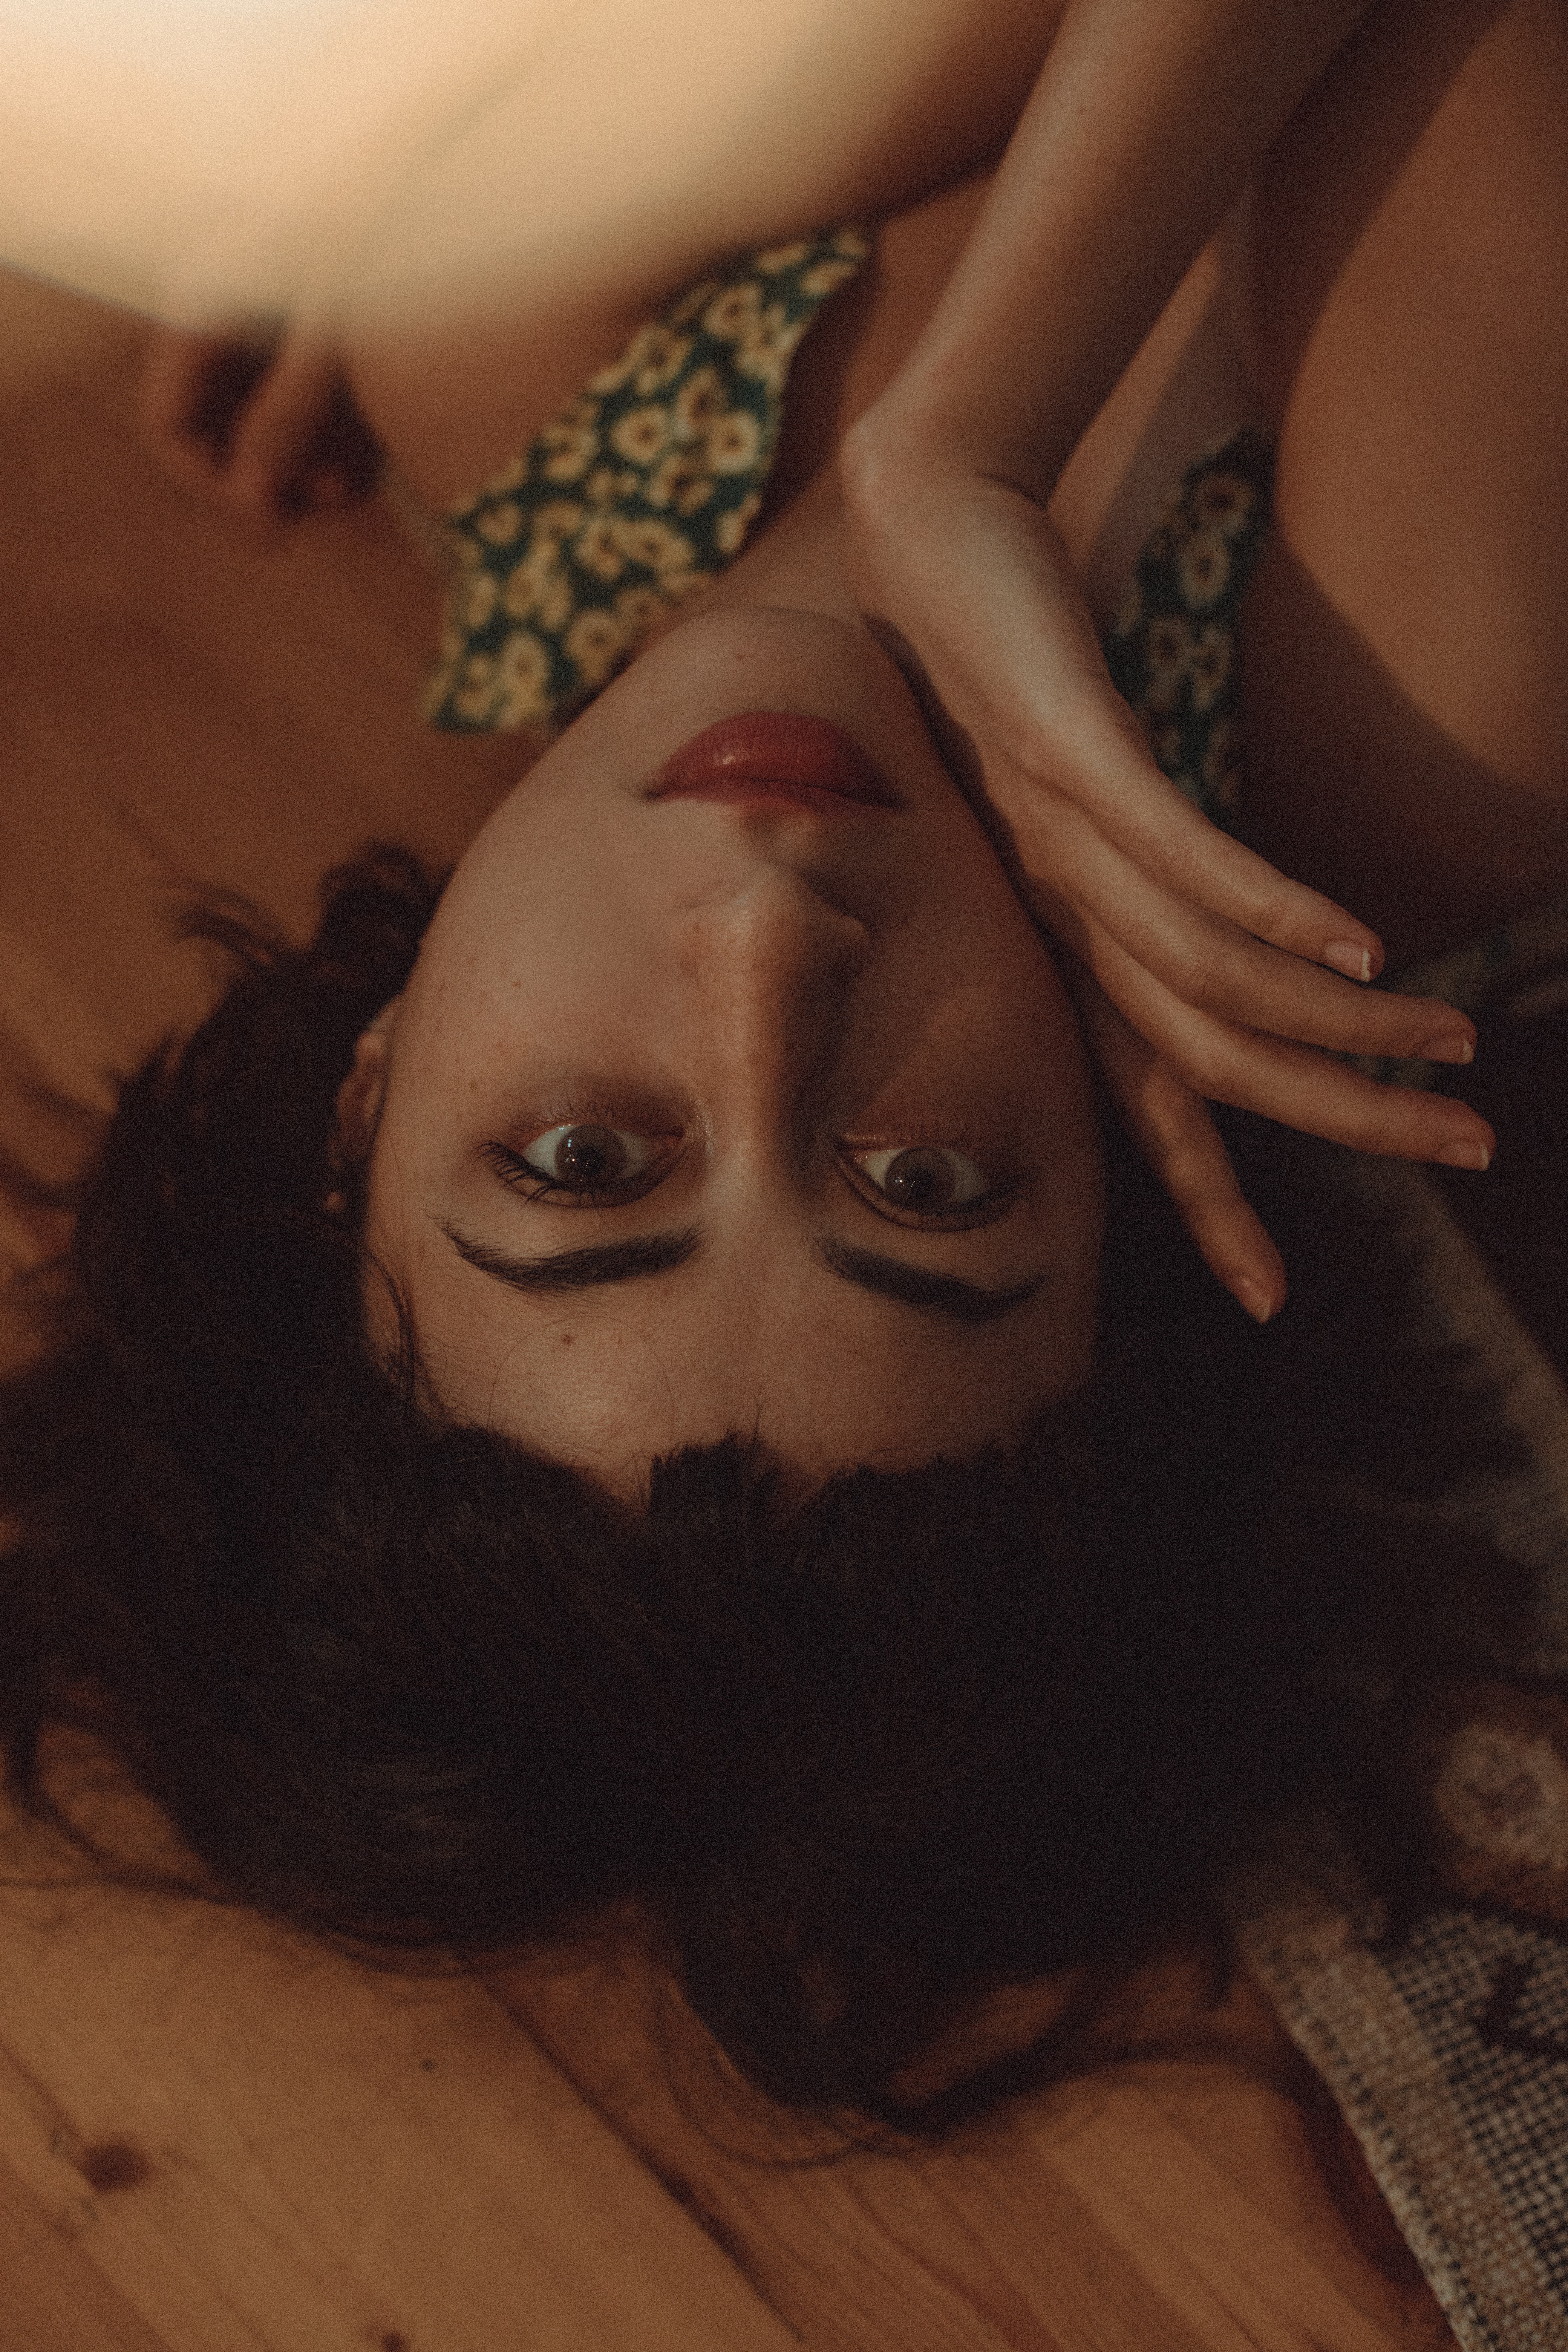
woman, lip, shoulder, mouth, eyelash, human body, flash photography, neck, gesture, comfort, thigh, chest, wood, happy, trunk, elbow, black hair, abdomen, nail, jewellery, human leg, long hair, art model, flooring, selfie, pattern, brown hair, fashion design, fashion accessory, headpiece, beard, darkness, fun, flesh, fur, eyewear, tattoo, portrait photography, back, photo shoot, moustache, room, child, model